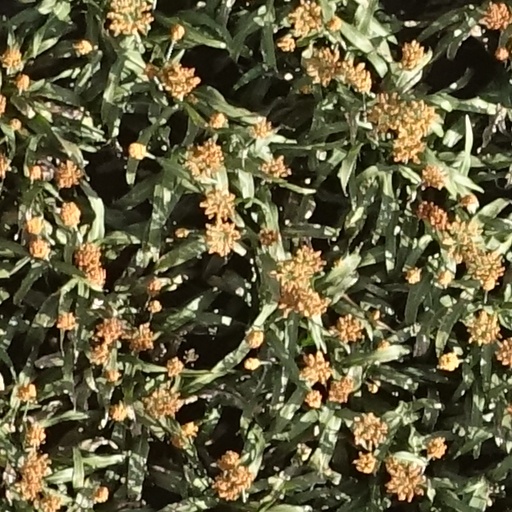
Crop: sorghum